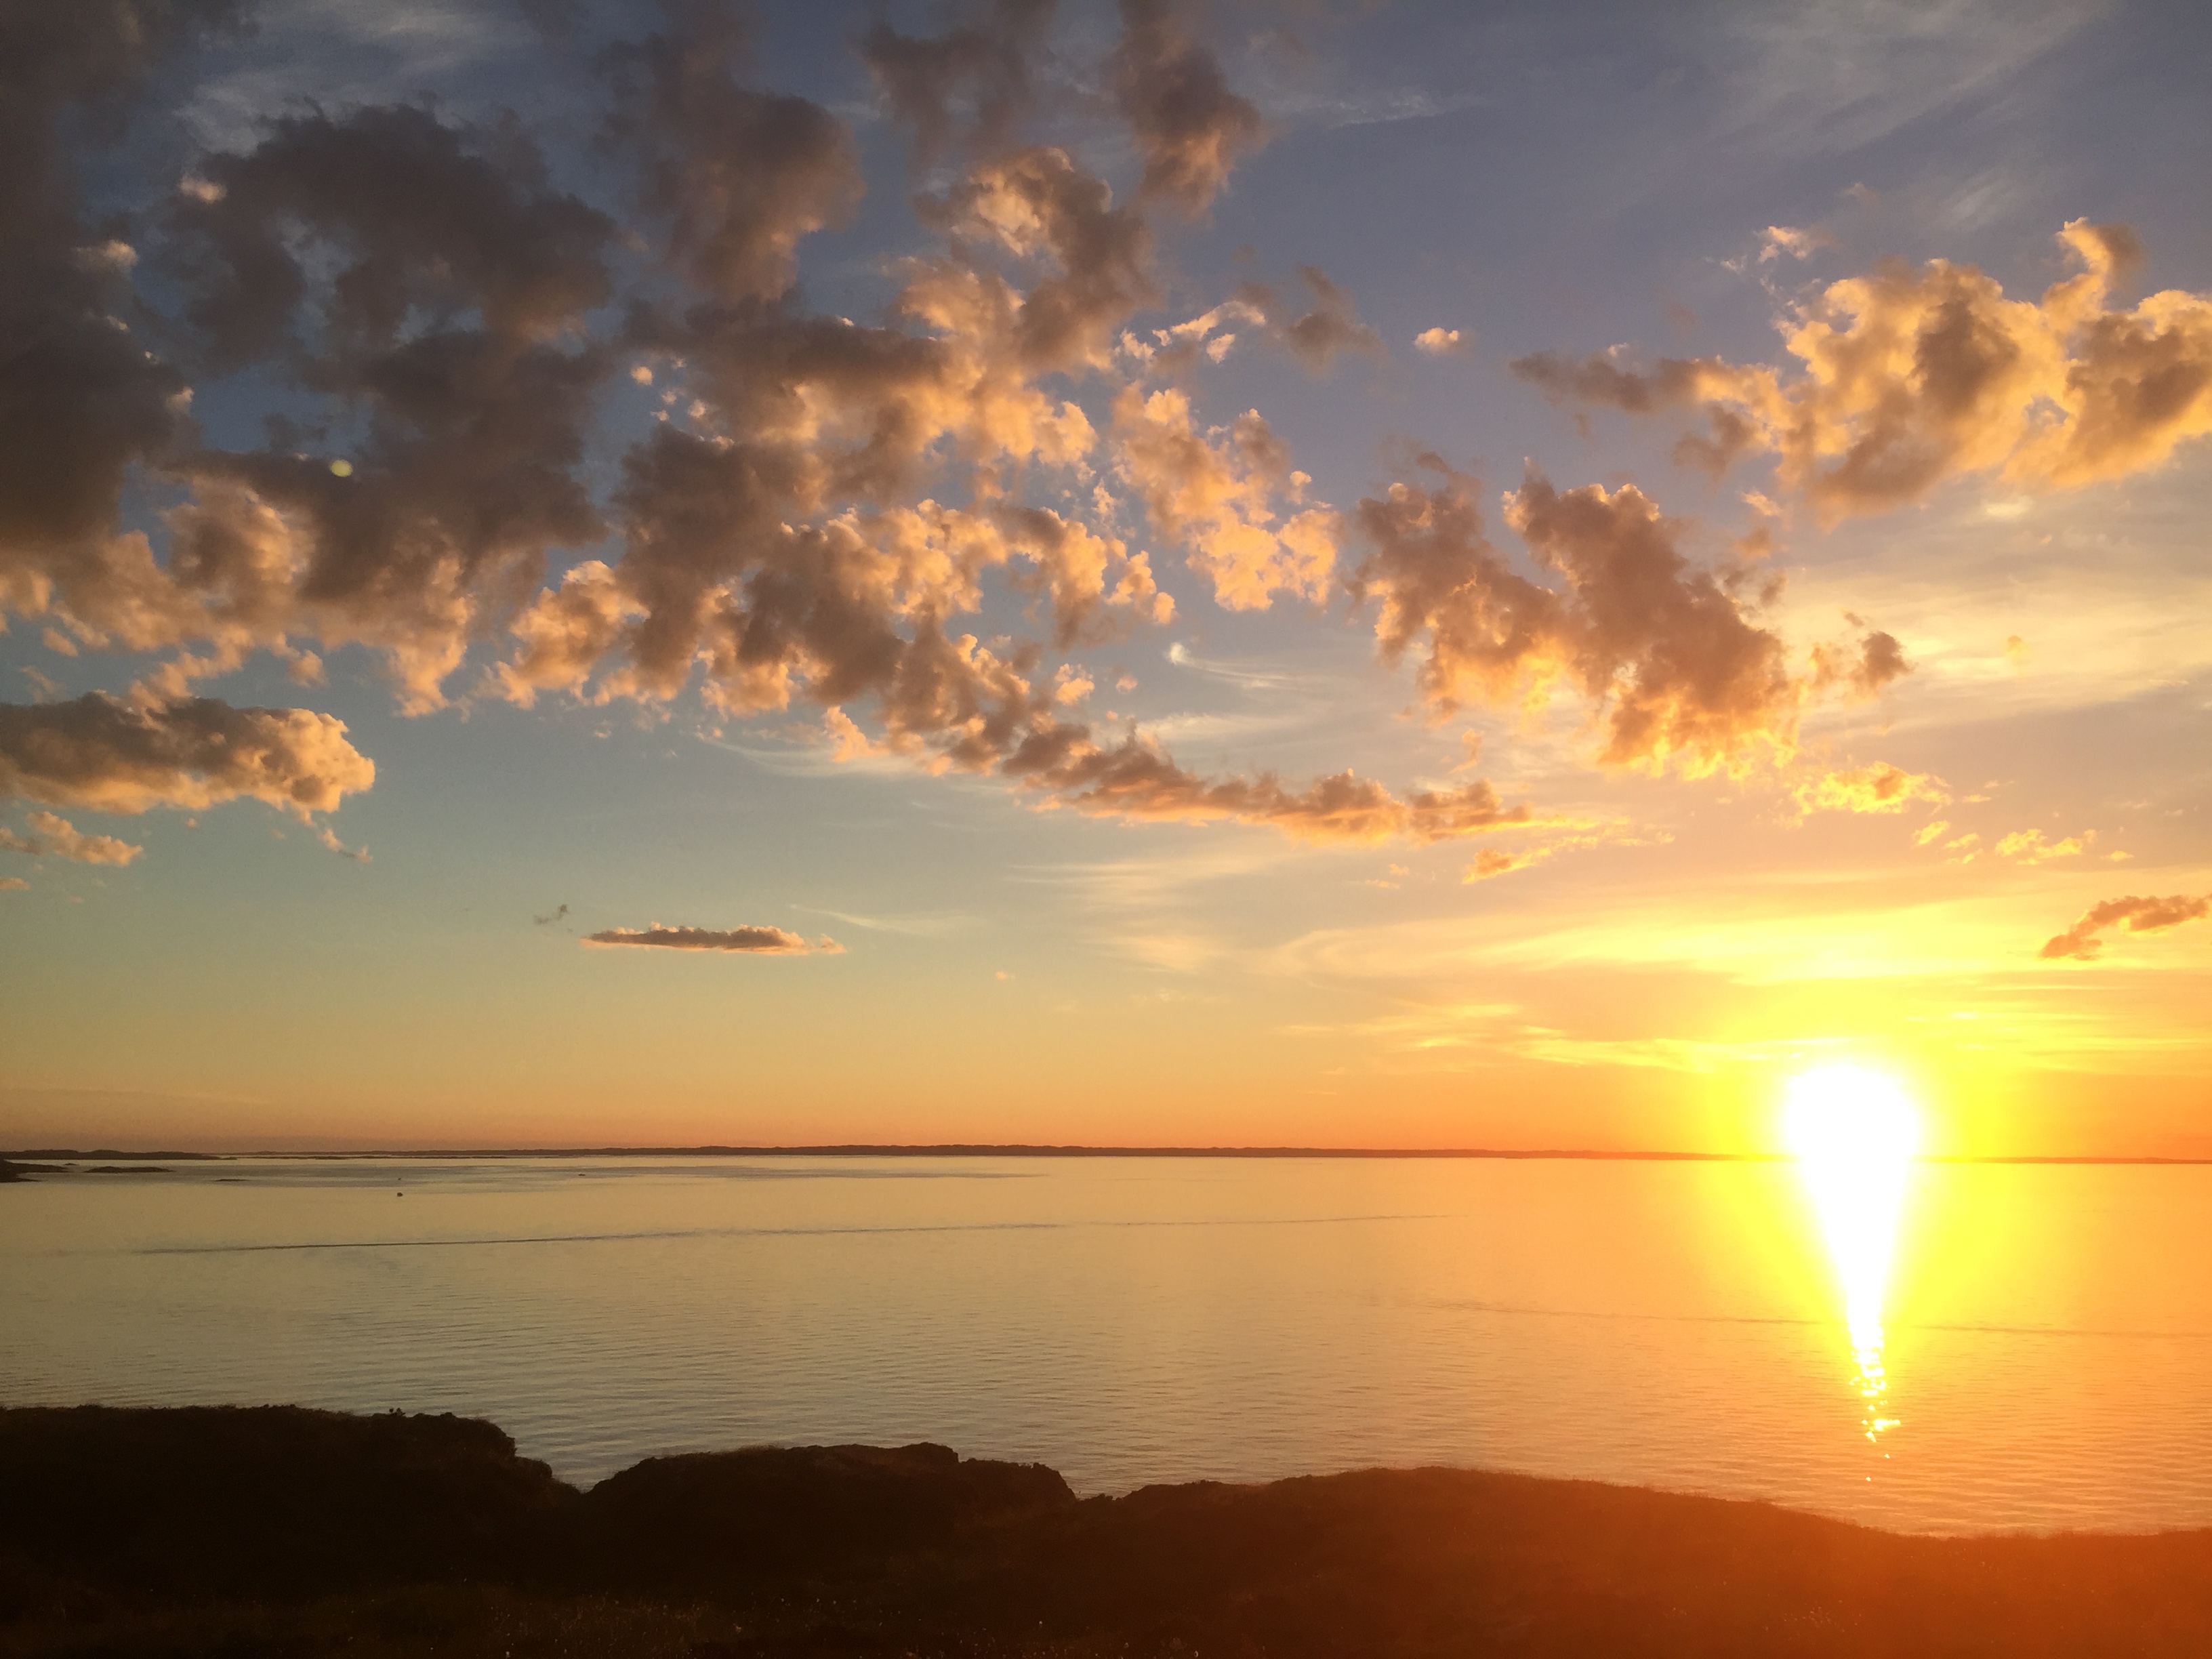
nice sunset, sunset in Norway, sunset at coast, summer sunset, sunset, sky, horizon, afterglow, cloud, sunrise, sea, evening, water, morning, calm, natural landscape, dusk, daytime, sun, reflection, orange, atmosphere, ocean, dawn, sunlight, coast, red sky at morning, sound, cumulus, landscape, lake, vacation, meteorological phenomenon, astronomical object, bay